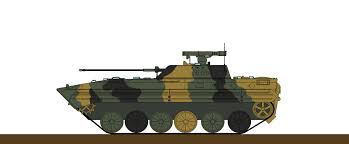
Label: BMP-2